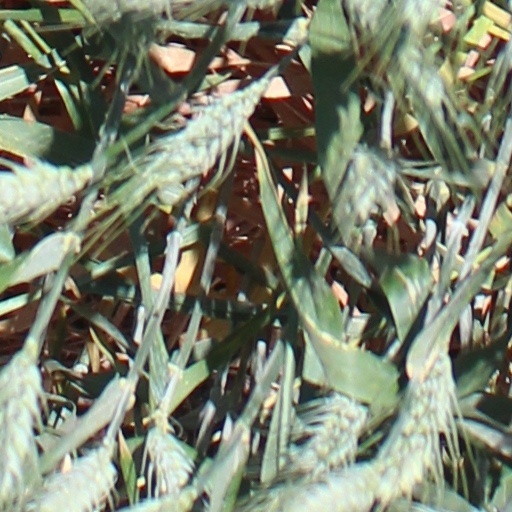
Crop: wheat